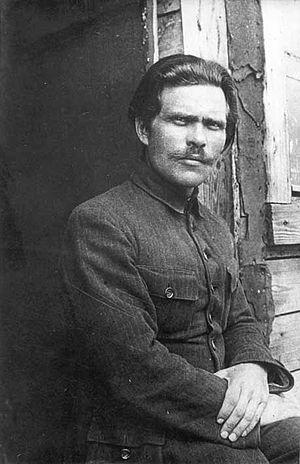
Nestor Ivanovitch Makhno, né le 26 octobre 1888 à Houliaïpole et mort à Paris le 25 juillet 1934, est un communiste libertaire fondateur de l'Armée révolutionnaire insurrectionnelle ukrainienne qui, après la révolution d'Octobre et jusqu'en 1921, combat à la fois les Armées blanches tsaristes et l'Armée rouge bolchévique.
L’armée révolutionnaire insurrectionnelle ukrainienne, aussi appelée Makhnovchtchina par l’historiographie soviétique, est une armée insurrectionnelle d’inspiration anarchiste qui combattit de 1918 à 1921 durant la guerre civile russe. Elle doit son surnom à l'anarchiste ukrainien Nestor Makhno qui la leva, en 1918, à la suite de la signature du traité de Brest-Litovsk.
En 1840, dans l'histoire de l'anarchisme, Pierre-Joseph Proudhon est le premier théoricien qui revendique explicitement la qualité d' « anarchiste ». En 1841, parait en France, le premier journal communiste libertaire, L'Humanitaire. En 1850, Anselme Bellegarrigue publie L'Anarchie, journal de l'ordre. En 1857, Joseph Déjacque crée le néologisme libertaire pour affirmer le caractère égalitaire et social de l'anarchisme naissant.
Nestor Makhno, un paysan d’Ukraine est un film documentaire français de 58 minutes réalisé par Hélène Châtelain en 1995 et sorti l'année suivante.